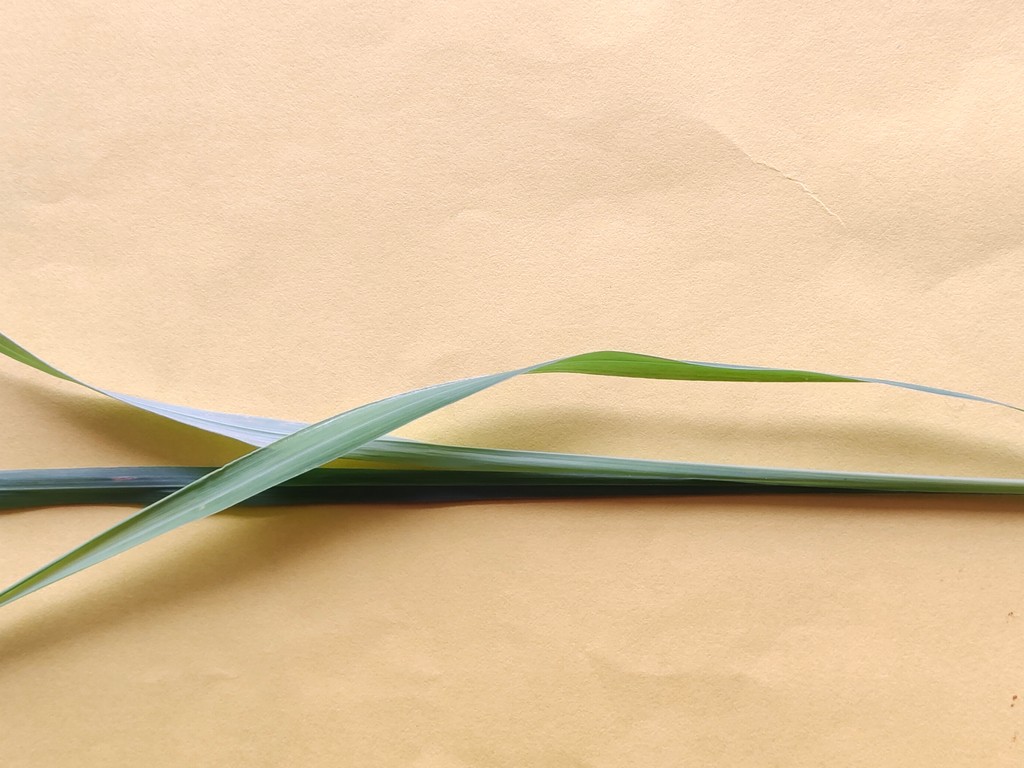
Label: Healthy